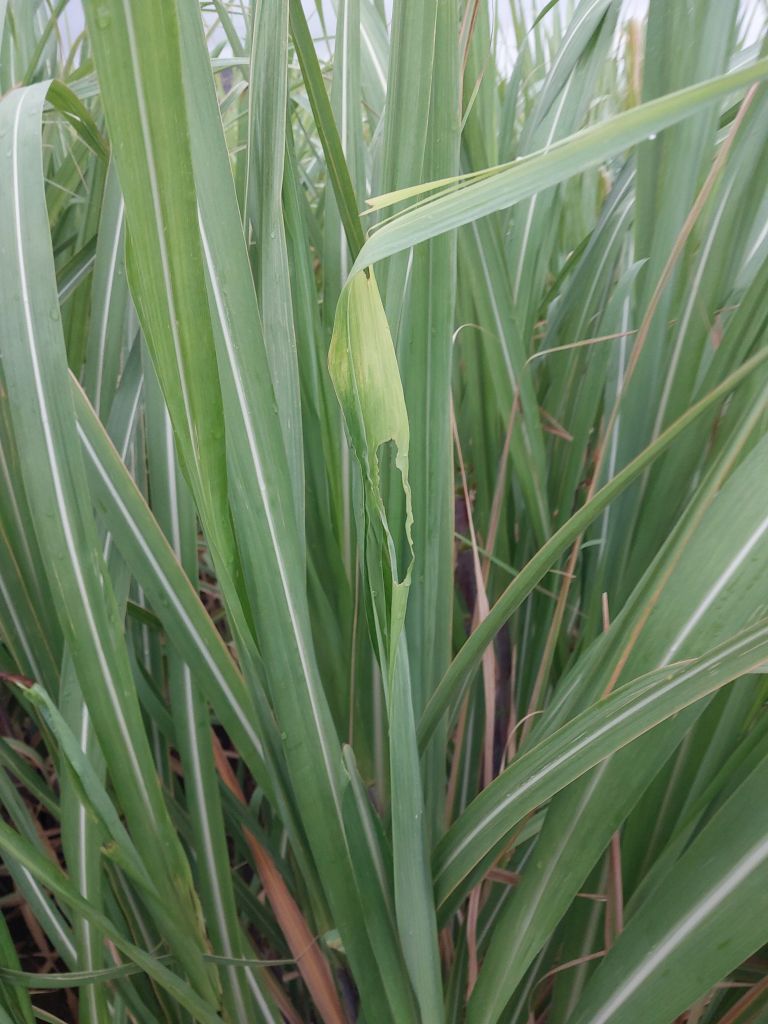
Label: Pokkah Boeng